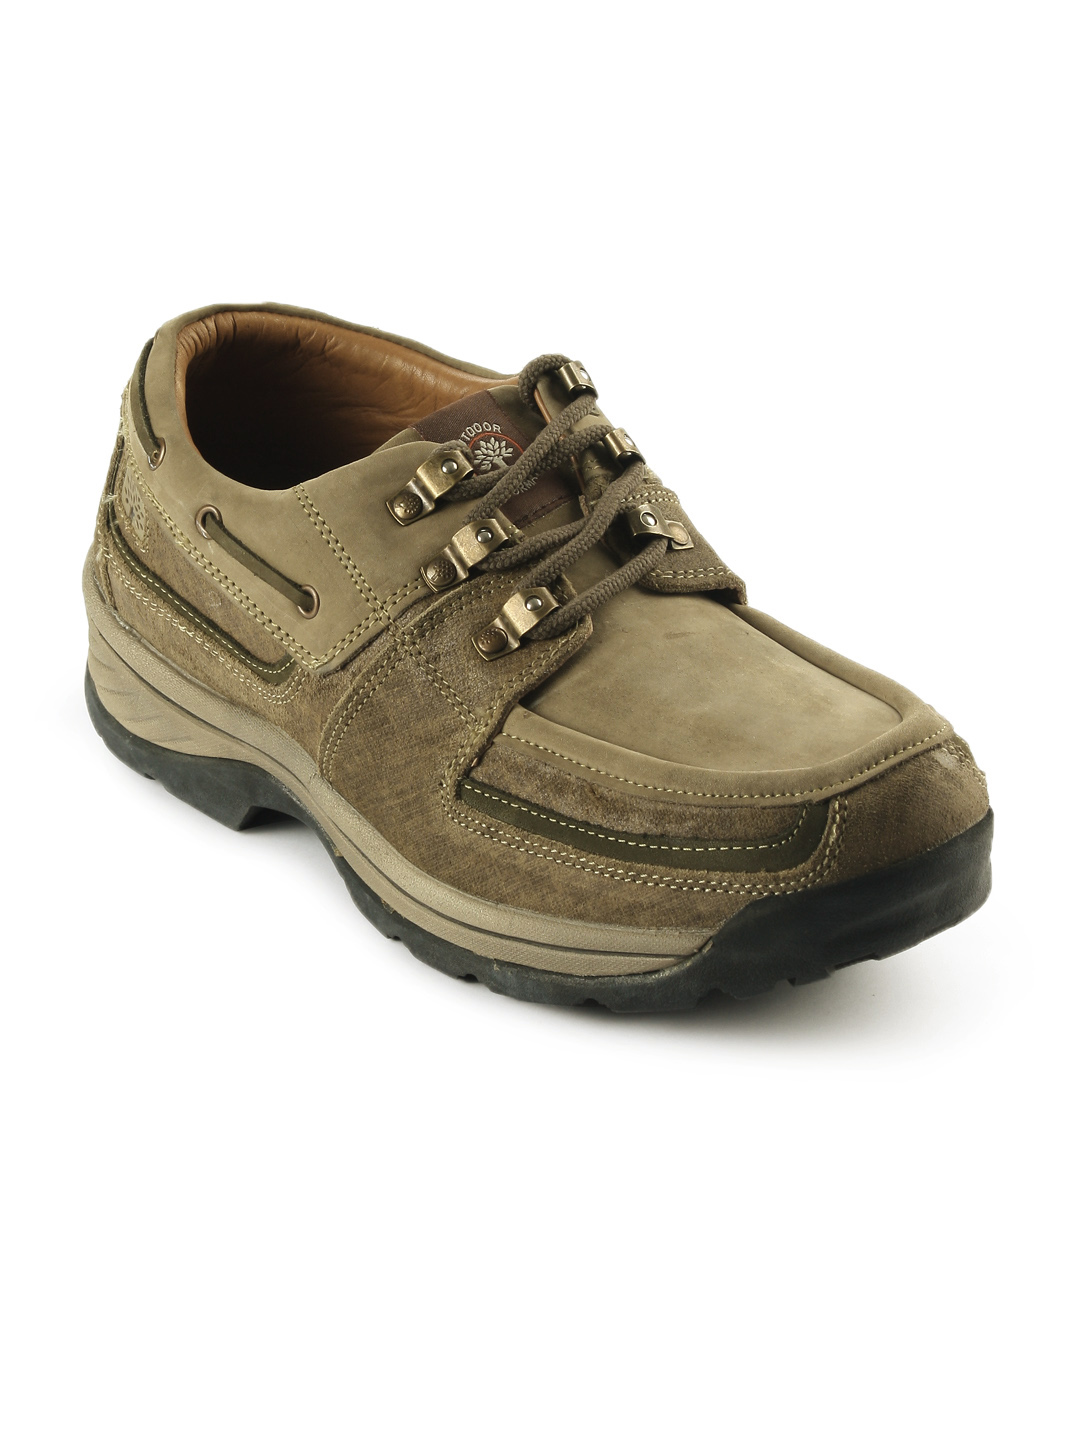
Woodland Men Khaki Casual Shoes
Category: Footwear / Shoes / Casual Shoes
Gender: Men
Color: Khaki
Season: Summer 2012
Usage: Casual